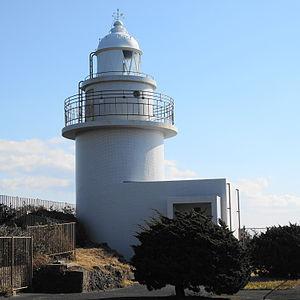
Le cap Irō est un cap de la péninsule d'Izu dans le sud de la préfecture de Shizuoka au Japon.